Portus

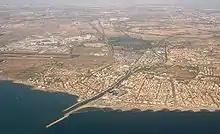
The mouth of the Tiber, with the hexagonal harbour of Portus at upper middle (modern day "Lago Traiano").

Portus was a large artificial harbour of Ancient Rome located at the mouth of the Tiber on the Tyrrhenian Sea. It was established by Claudius and enlarged by Trajan to supplement the nearby port of Ostia.